Volcanoes of the Galápagos Islands

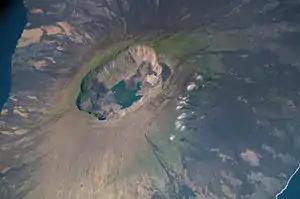
La Cumbre volcano, viewed from the ISS, July 2002

The Galápagos Islands are an isolated set of volcanoes, consisting of shield volcanoes and lava plateaus, located west of Ecuador. They are driven by the Galápagos hotspot, and are between 4.2 million and 700,000 years of age. The largest island, Isabela, consists of six coalesced shield volcanoes, each delineated by a large summit caldera. Española, the oldest island, and Fernandina, the youngest, are also shield volcanoes, as are most of the other islands in the chain. The Galápagos Islands are perched on a large lava plateau known as the Galápagos Platform, which creates a shallow-water depth of at the base of the islands, which stretch over a -long diameter. Since Charles Darwin's famous visit to the islands in 1835, over 60 recorded eruptions have occurred in the islands, from six different shield volcanoes. Of the 21 emergent volcanoes, 13 are considered active.